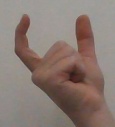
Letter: nun